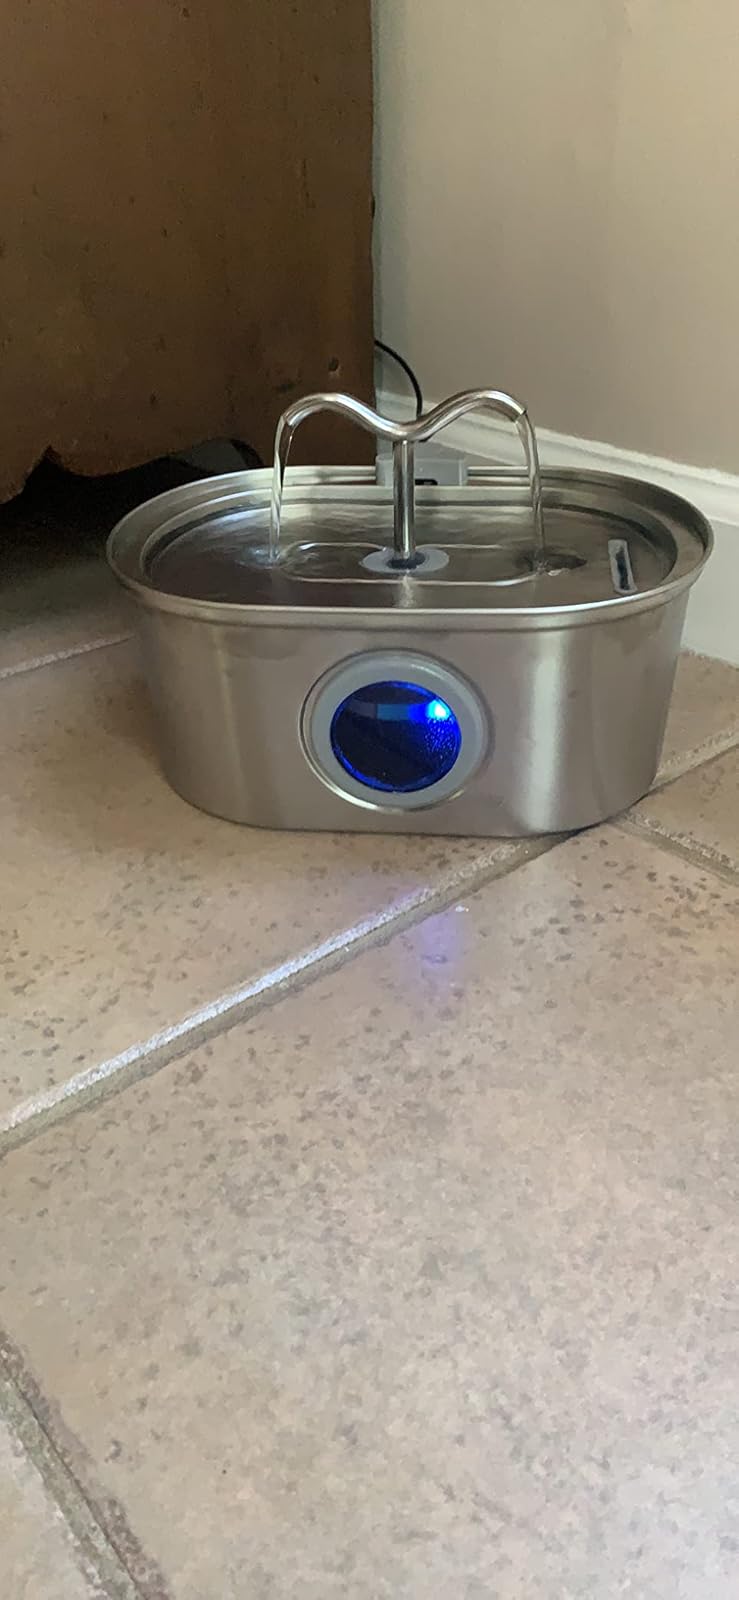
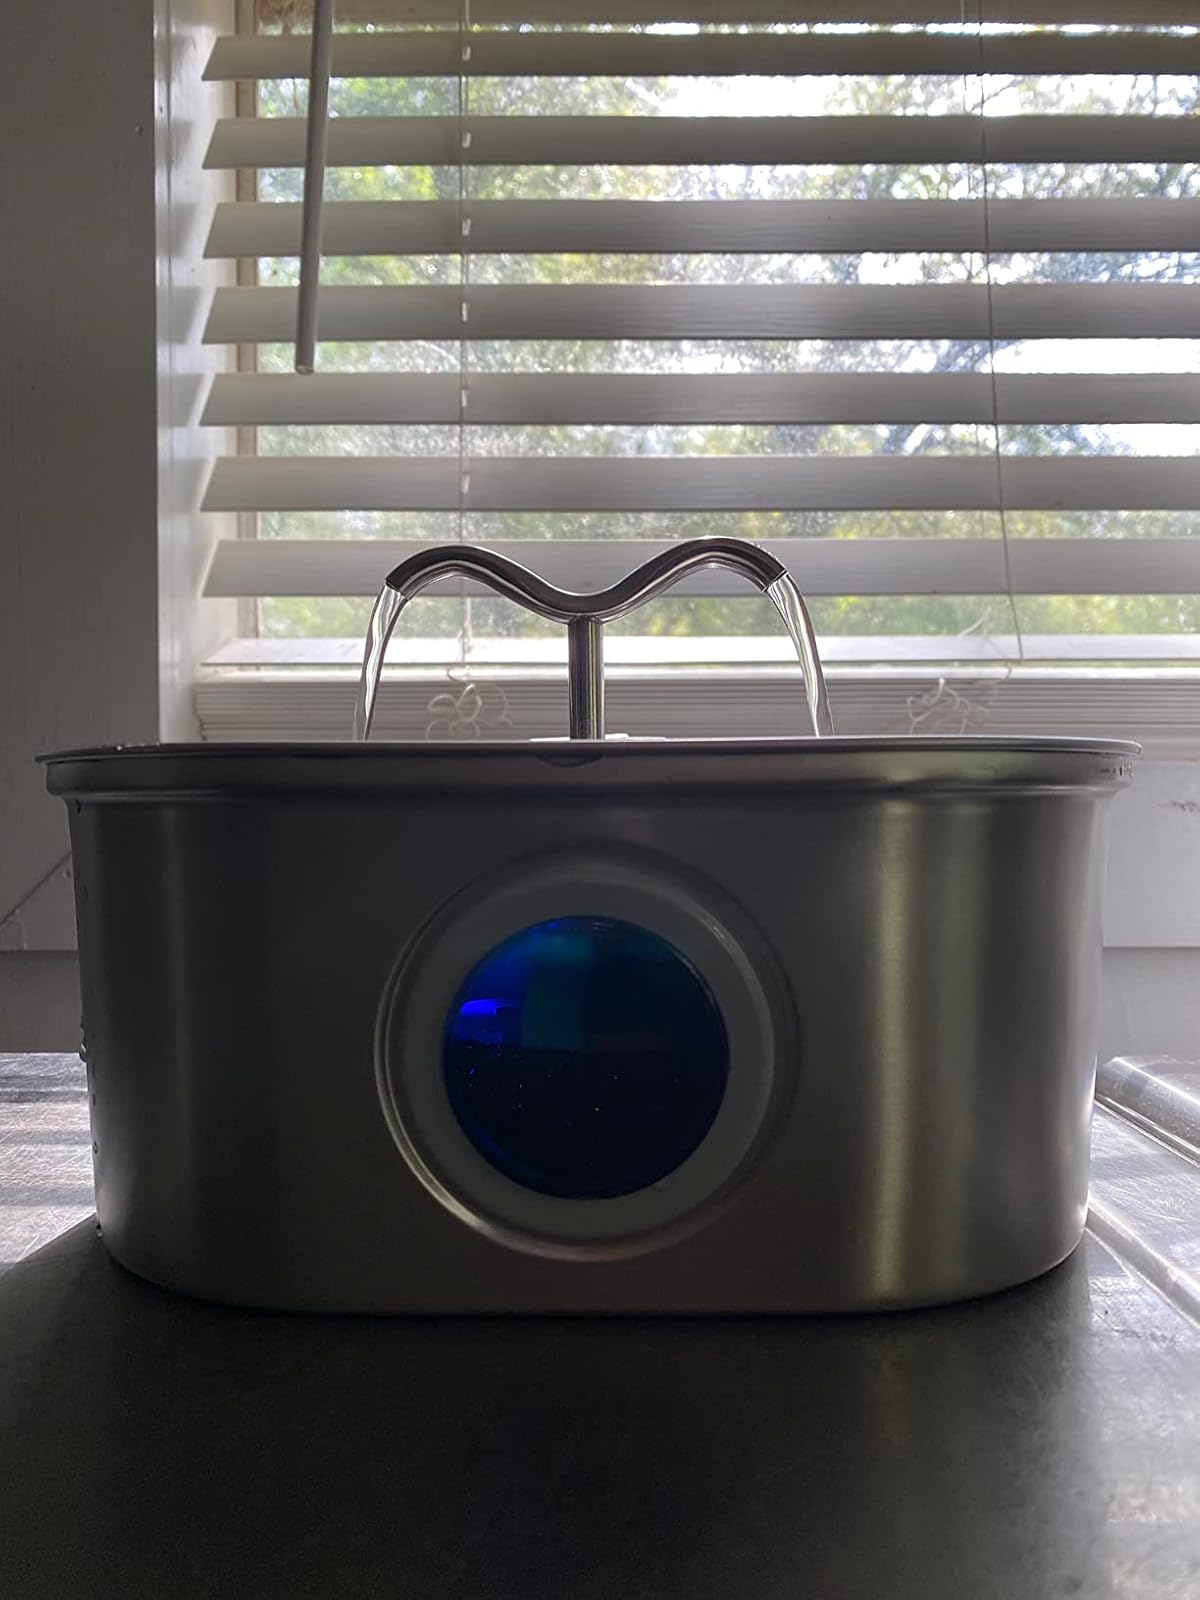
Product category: items_bowl
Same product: yes